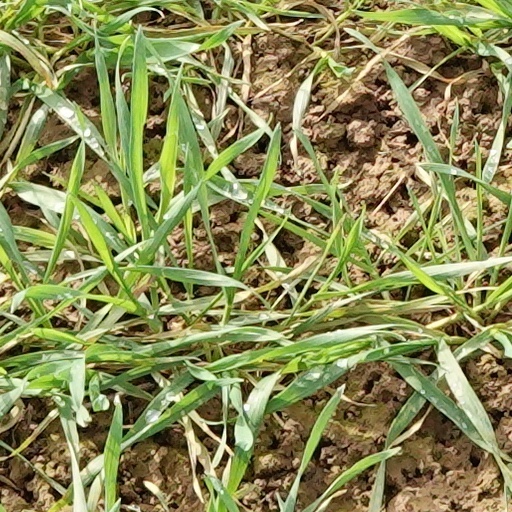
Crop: wheat